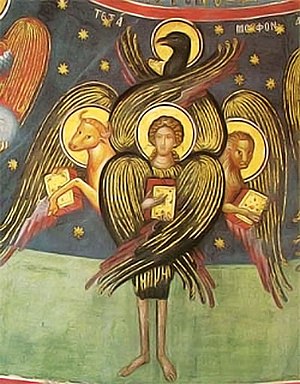
Kerub
Kerub med fire ansigter. Græsk-ortodokst ikon.
Keruber omtales i Det gamle testamente som en art himmelske væsener, der vogter over hellige steder. Keruber sættes til at bevogte Edens have i 1. Mosebog 3:24, og optræder i omtalen af Pagtens Ark og i forbindelse med det allerhelligste i Salomos Tempel.